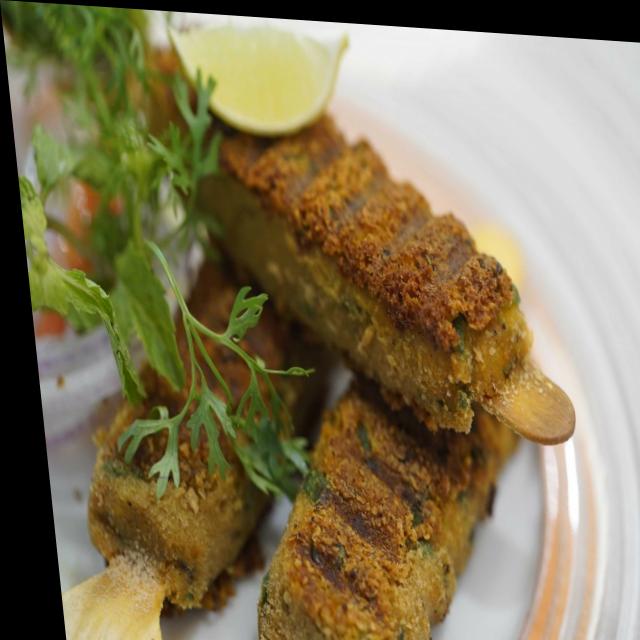
Dish: kebab